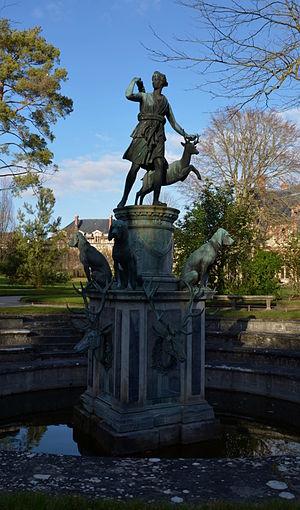
Diane à la biche, Barthélemy Prieur, 1684